Edward Pietrzyk

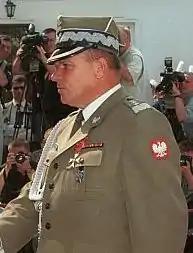
Gen. Pietrzyk receiving general's rank

Generał broni Edward Pietrzyk (3 November 19495 May 2021) was a Polish military officer, diplomat and general in the Polish Army. He was commander-in-chief of the Polish Land Forces.